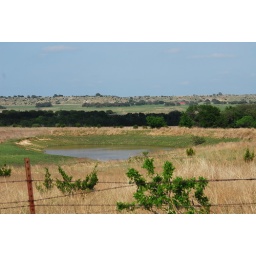
Blue sky and barbed wire with water in the tank...perfect!